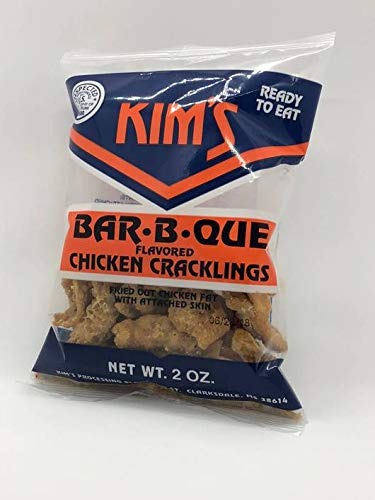
Item Name: Kim's Barbecue Chicken Skins Cracklins Pack of 12
Bullet Point: Chicken Skins Cracklings
Product Description: Kim's Barbecue Chicken Skins Cracklings Pack of 12
Value: 24.0
Unit: Ounce

Price: 27.77